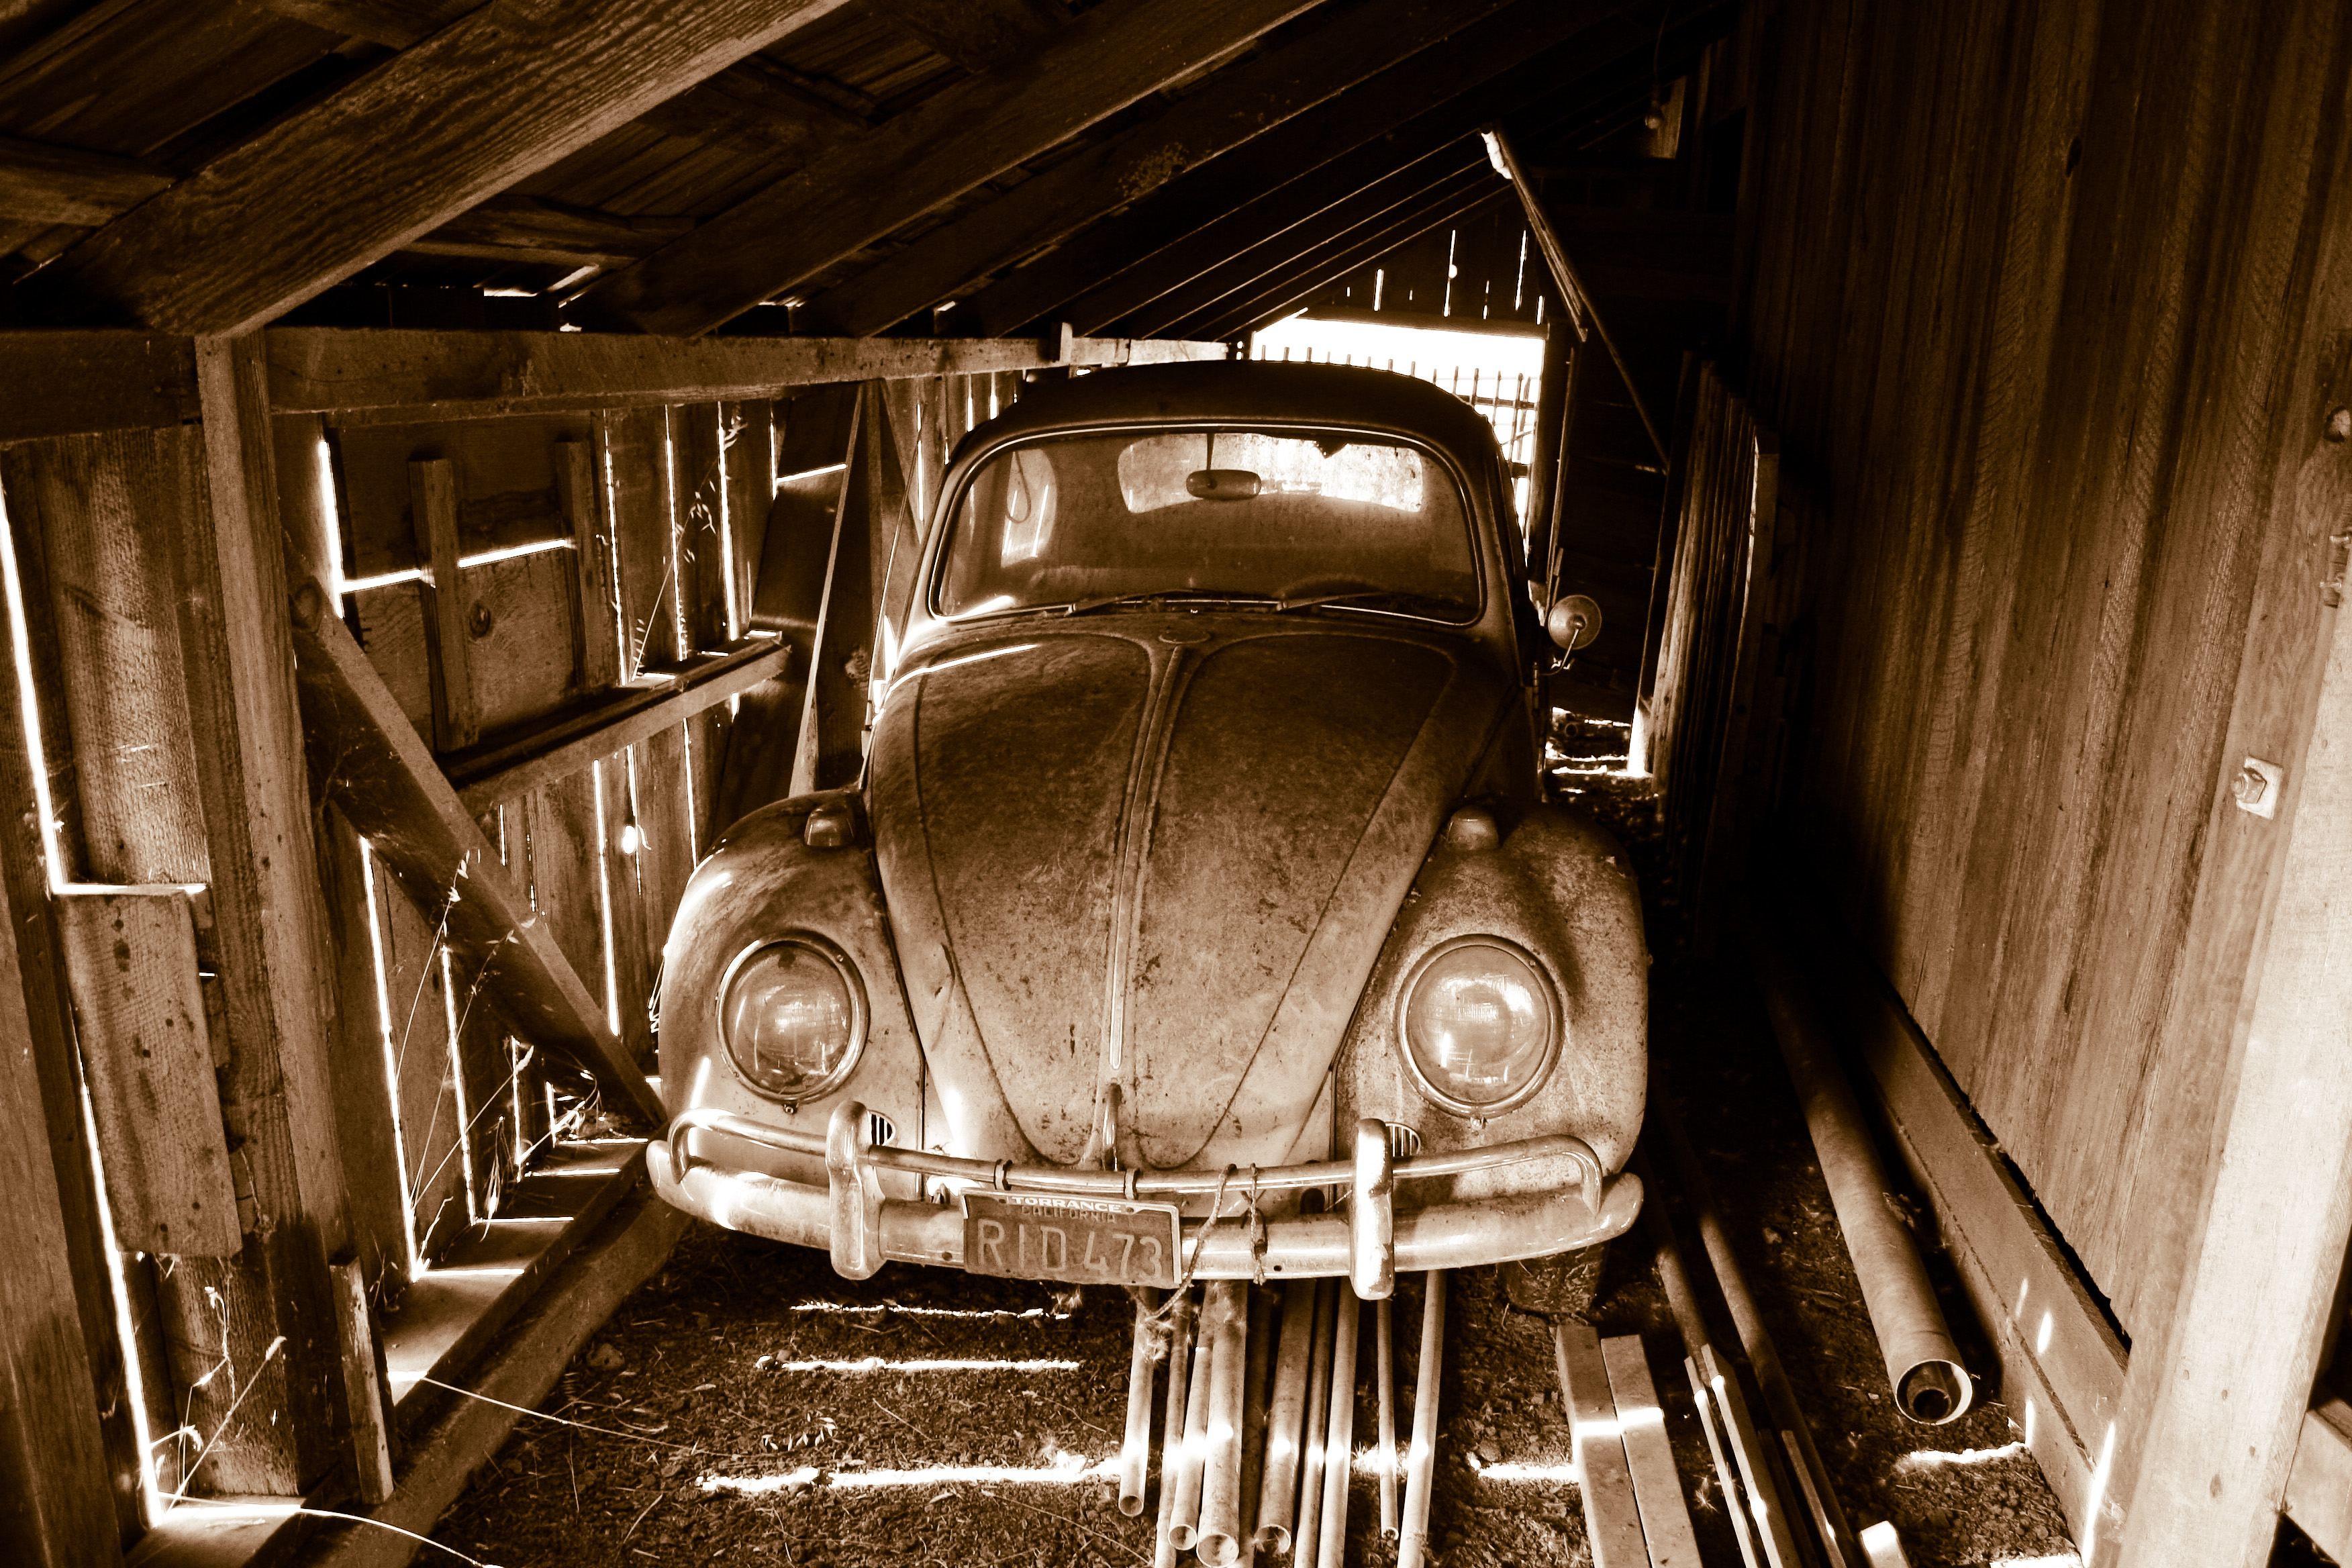
wood, car, vintage, wheel, vw, old, shed, vehicle, vintage car, headlights, wooden, mygearandme, classic, cracks, beetle, antique car, automobile make